Xu Lai (actress)

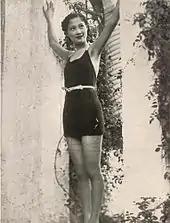
Xu Lai

Xu became widely known as the "Standard Beauty", and a ceremony was held to crown her the "Beauty Queen of the Far East". The Shanghai Chinese Women's Association strongly disapproved of her "coronation". Among the objections raised was that she "shocked the public by exhibiting herself in the nude", referring to her bath scene.